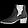
Label: Ankle boot